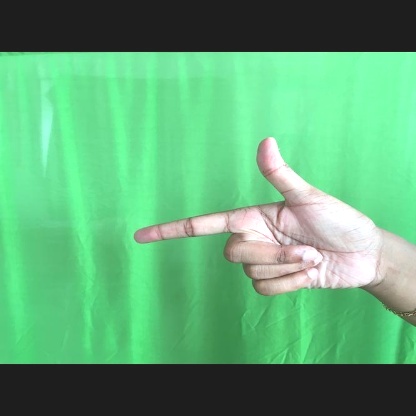
Mudra: Chandrakala